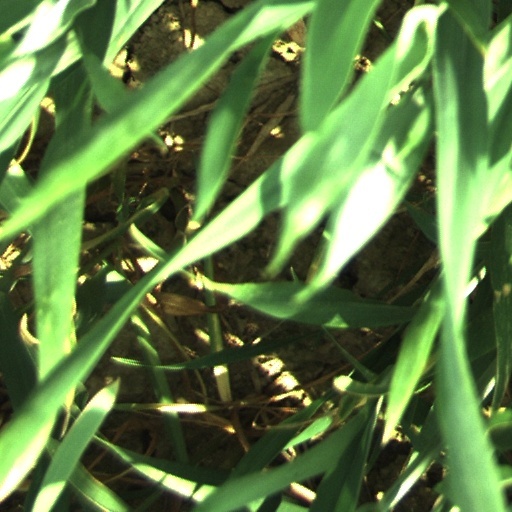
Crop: wheat